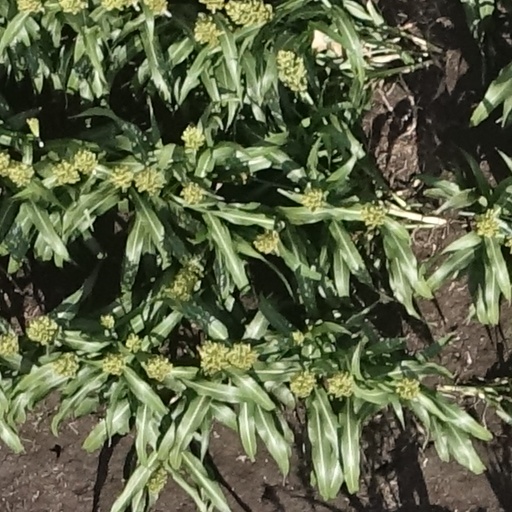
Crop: sorghum